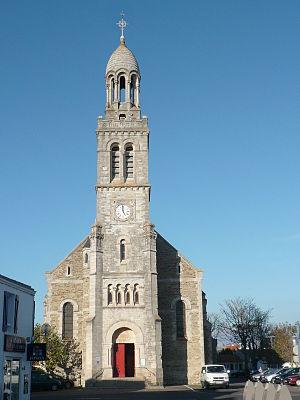
Saint-Gilles-Croix-de-Vie dans le département de la Vendée (France)
Saint-Gilles-Croix-de-Vie est une commune du centre-ouest de la France, située sur la Côte de Lumière, dans le département de la Vendée en région Pays de la Loire.
La liste des églises de la Vendée recense de la manière la plus complète possible les églises, cathédrale et basiliques situées dans le département français de la Vendée.